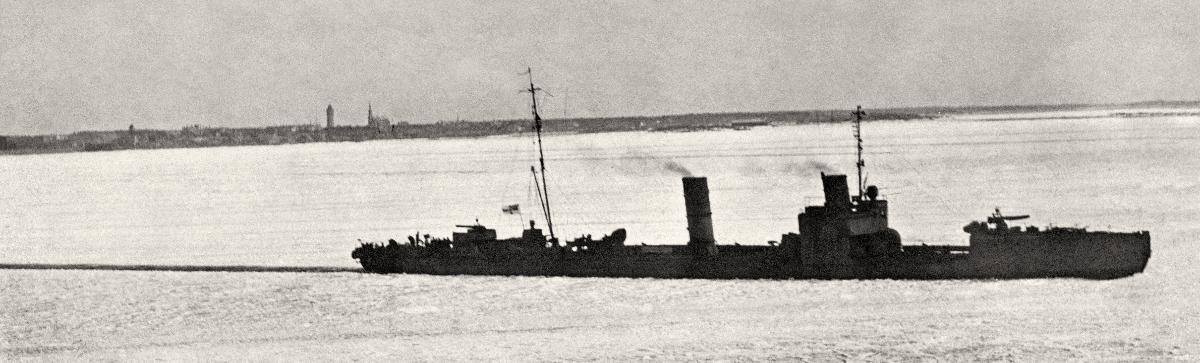
Sota-alus Möve Hangon edustalla
The warship Möwe outside Hanko
sisällön kuvaus: Saksalainen sota-alus Möve Hangon rannikon edustalla 1918. sisällön kuvaus: The German warship SMS Möwe outside Hanko coast in 1918.
Vuosi: 1918
Paikka: Suomi; Suomi, Uusimaa, Hanko
Aiheet: Suomen sisällissota; puolustus (keskinäinen toiminta); saksalaiset; laivasto; alukset; Finnish Civil War; defence; Germans; fleet; watercrafts; finnish civil war; german troops; german navy; ship; warships; finska inbördeskriget; försvar; tyskar; flotta; farkoster